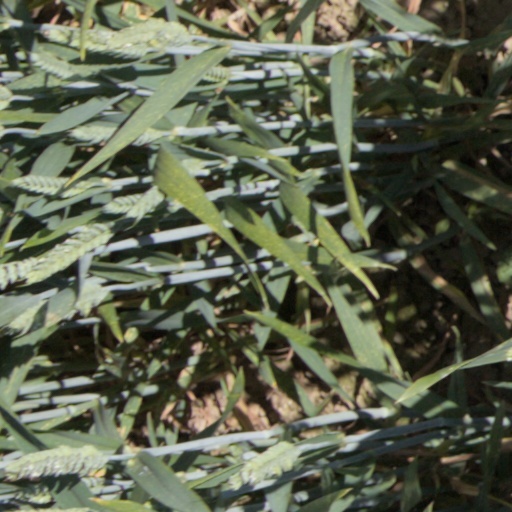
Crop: wheat